Mannheim May Market

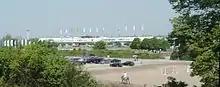
Warm-up arena and equestrian stadium (behind)

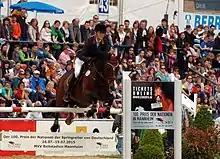
Show jumping competition, 2015

The May Market Grounds (Maimarktgelände) cover a surface of 210,000 m², of which about 130,000 m² is serviced by infrastructure (water, electricity, telephone, partly WLAN).